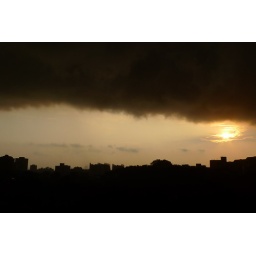
A storm brewing in the morning. The view from my bedroom window